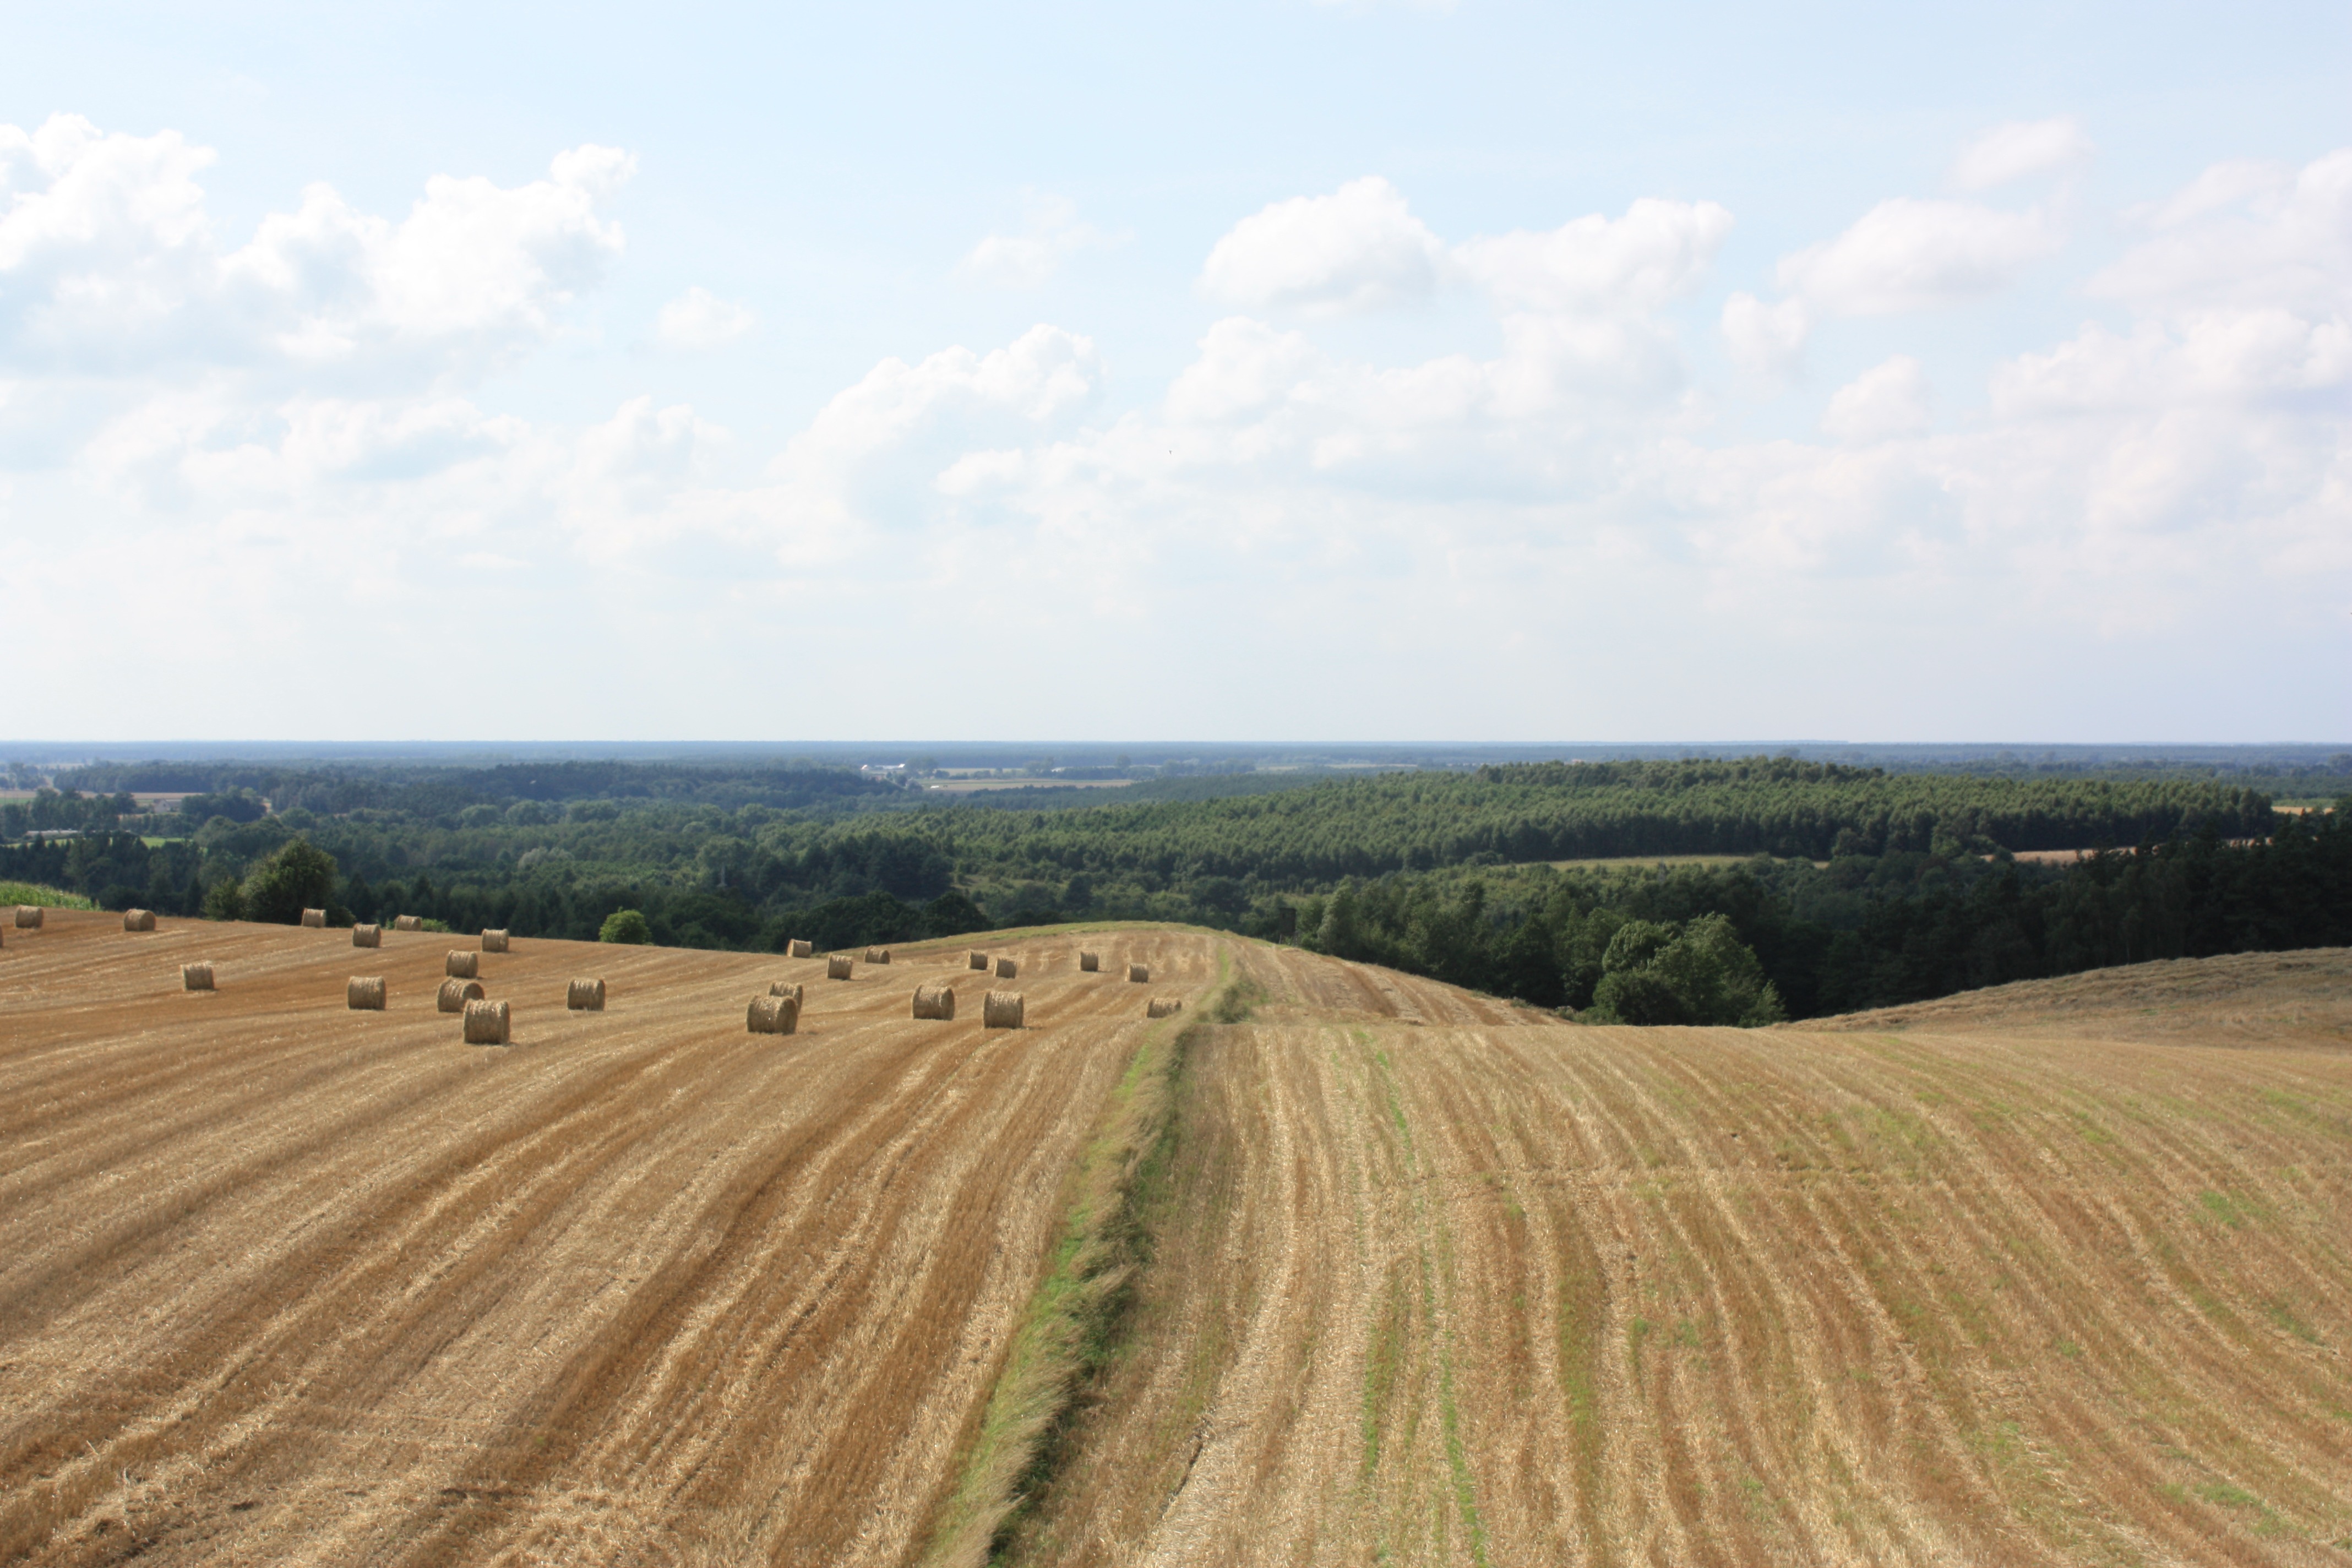
landscape, forest, horizon, sky, field, prairie, hill, summer, dirt road, harvest, crop, soil, agriculture, plain, clouds, grassland, straw, plateau, cereals, habitat, ecosystem, steppe, rural area, natural environment, grass family, the collected